Sahraa Karimi

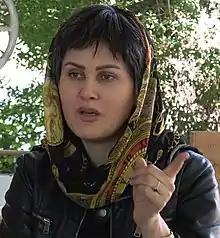
Sahraa Karimi in 2019

Sahraa Karimi (or Sughra Karimi; born 20 April 1981) is an Afghan film director who was the first female chairperson of the Afghan Film Organization (also known as Afghan Film). She has directed 30 short films, 3 documentary films and one fiction film "Hava, Maryam, Ayesha" which had its world premier at the 76th Venice Film Festival. Prior to the fall of Kabul to the Taliban, she was the first and, as of 2021, only woman to be directing Afghanistan's film entity.